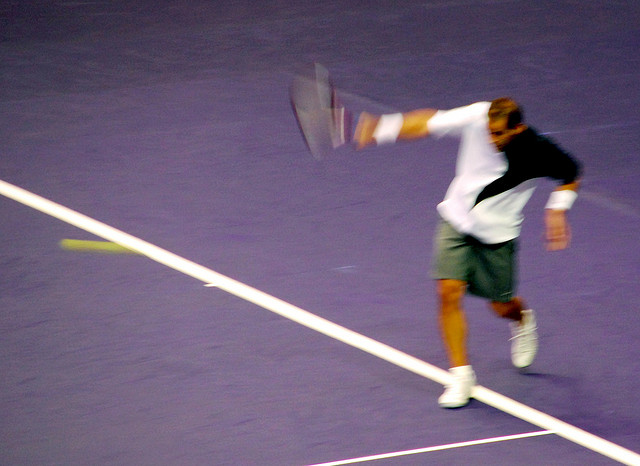
vận động viên tennis nam đang cầm vợt chạy tới đỡ bóng trong trận